Pre-flight safety demonstration

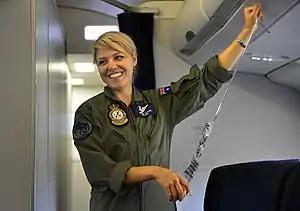
A Royal Australian Air Force leading aircraftswoman demonstrating the use of an oxygen mask during a pre-flight safety demonstration on board an Australian Airbus A330 MRTT

A pre-flight safety briefing (also known as a pre-flight demonstration, in-flight safety briefing, in-flight safety demonstration, safety instructions, or simply the safety video) is a detailed explanation given before take-off to airline passengers about the safety features of the aircraft they are aboard.